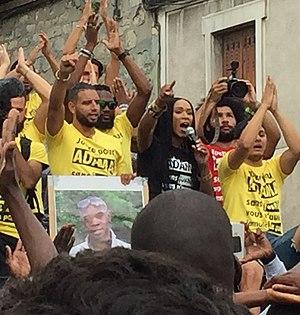
Lors de la «
L'affaire Adama Traoré est une affaire judiciaire française qui a pour origine la mort d'un homme de 24 ans, Adama Traoré, le 19 juillet 2016 à la gendarmerie de Persan, après son interpellation à Beaumont-sur-Oise. Sa mort prend une ampleur médiatique suite à la médiatisation de bavures policières en France et à l'étranger. Ainsi, l'instruction s'oriente autour d'allégations d'homicide involontaire, d'entraves à l'enquête et de non-assistance à personne en danger.